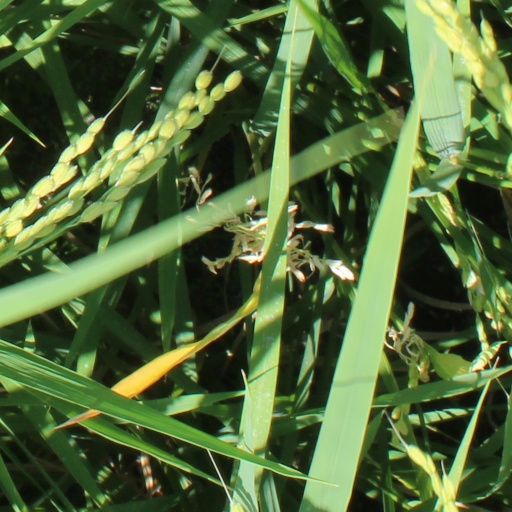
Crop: rice